Romanticize

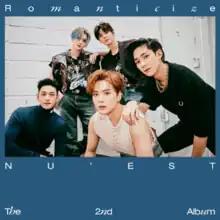

Romanticize is the second and final full-length studio album by the South Korean boyband NU'EST, released on April 19, 2021. This is NU'EST's first Korean full-length album since 2014's "". The album has 10 tracks including the lead single "Inside Out".